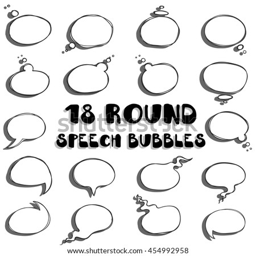
hand drawn round bubbles to talk and think with shadow .